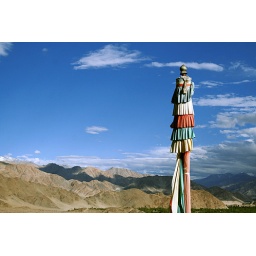
The flag pole of the Thiksey gompa towers over the surrounding landscape as a beacon of hope for the followers